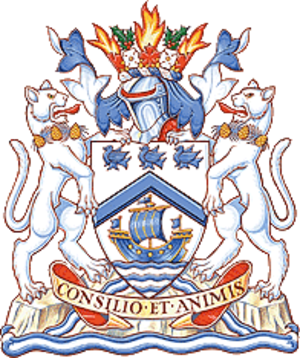
West Vancouver est une cité du Canada située dans la province de Colombie-Britannique, dans l'agglomération du Grand Vancouver. Elle a été créée en 1912 après sa séparation de North Vancouver.